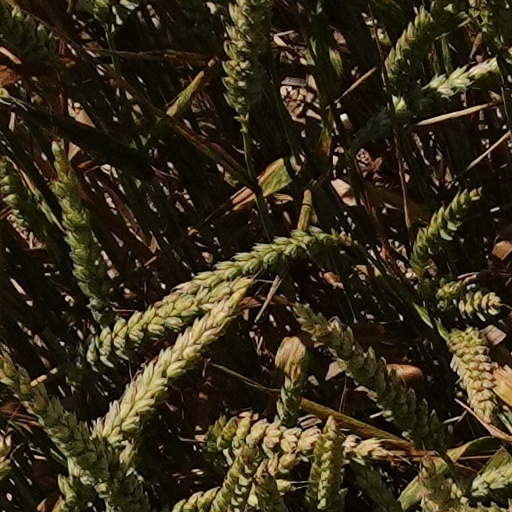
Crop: wheat